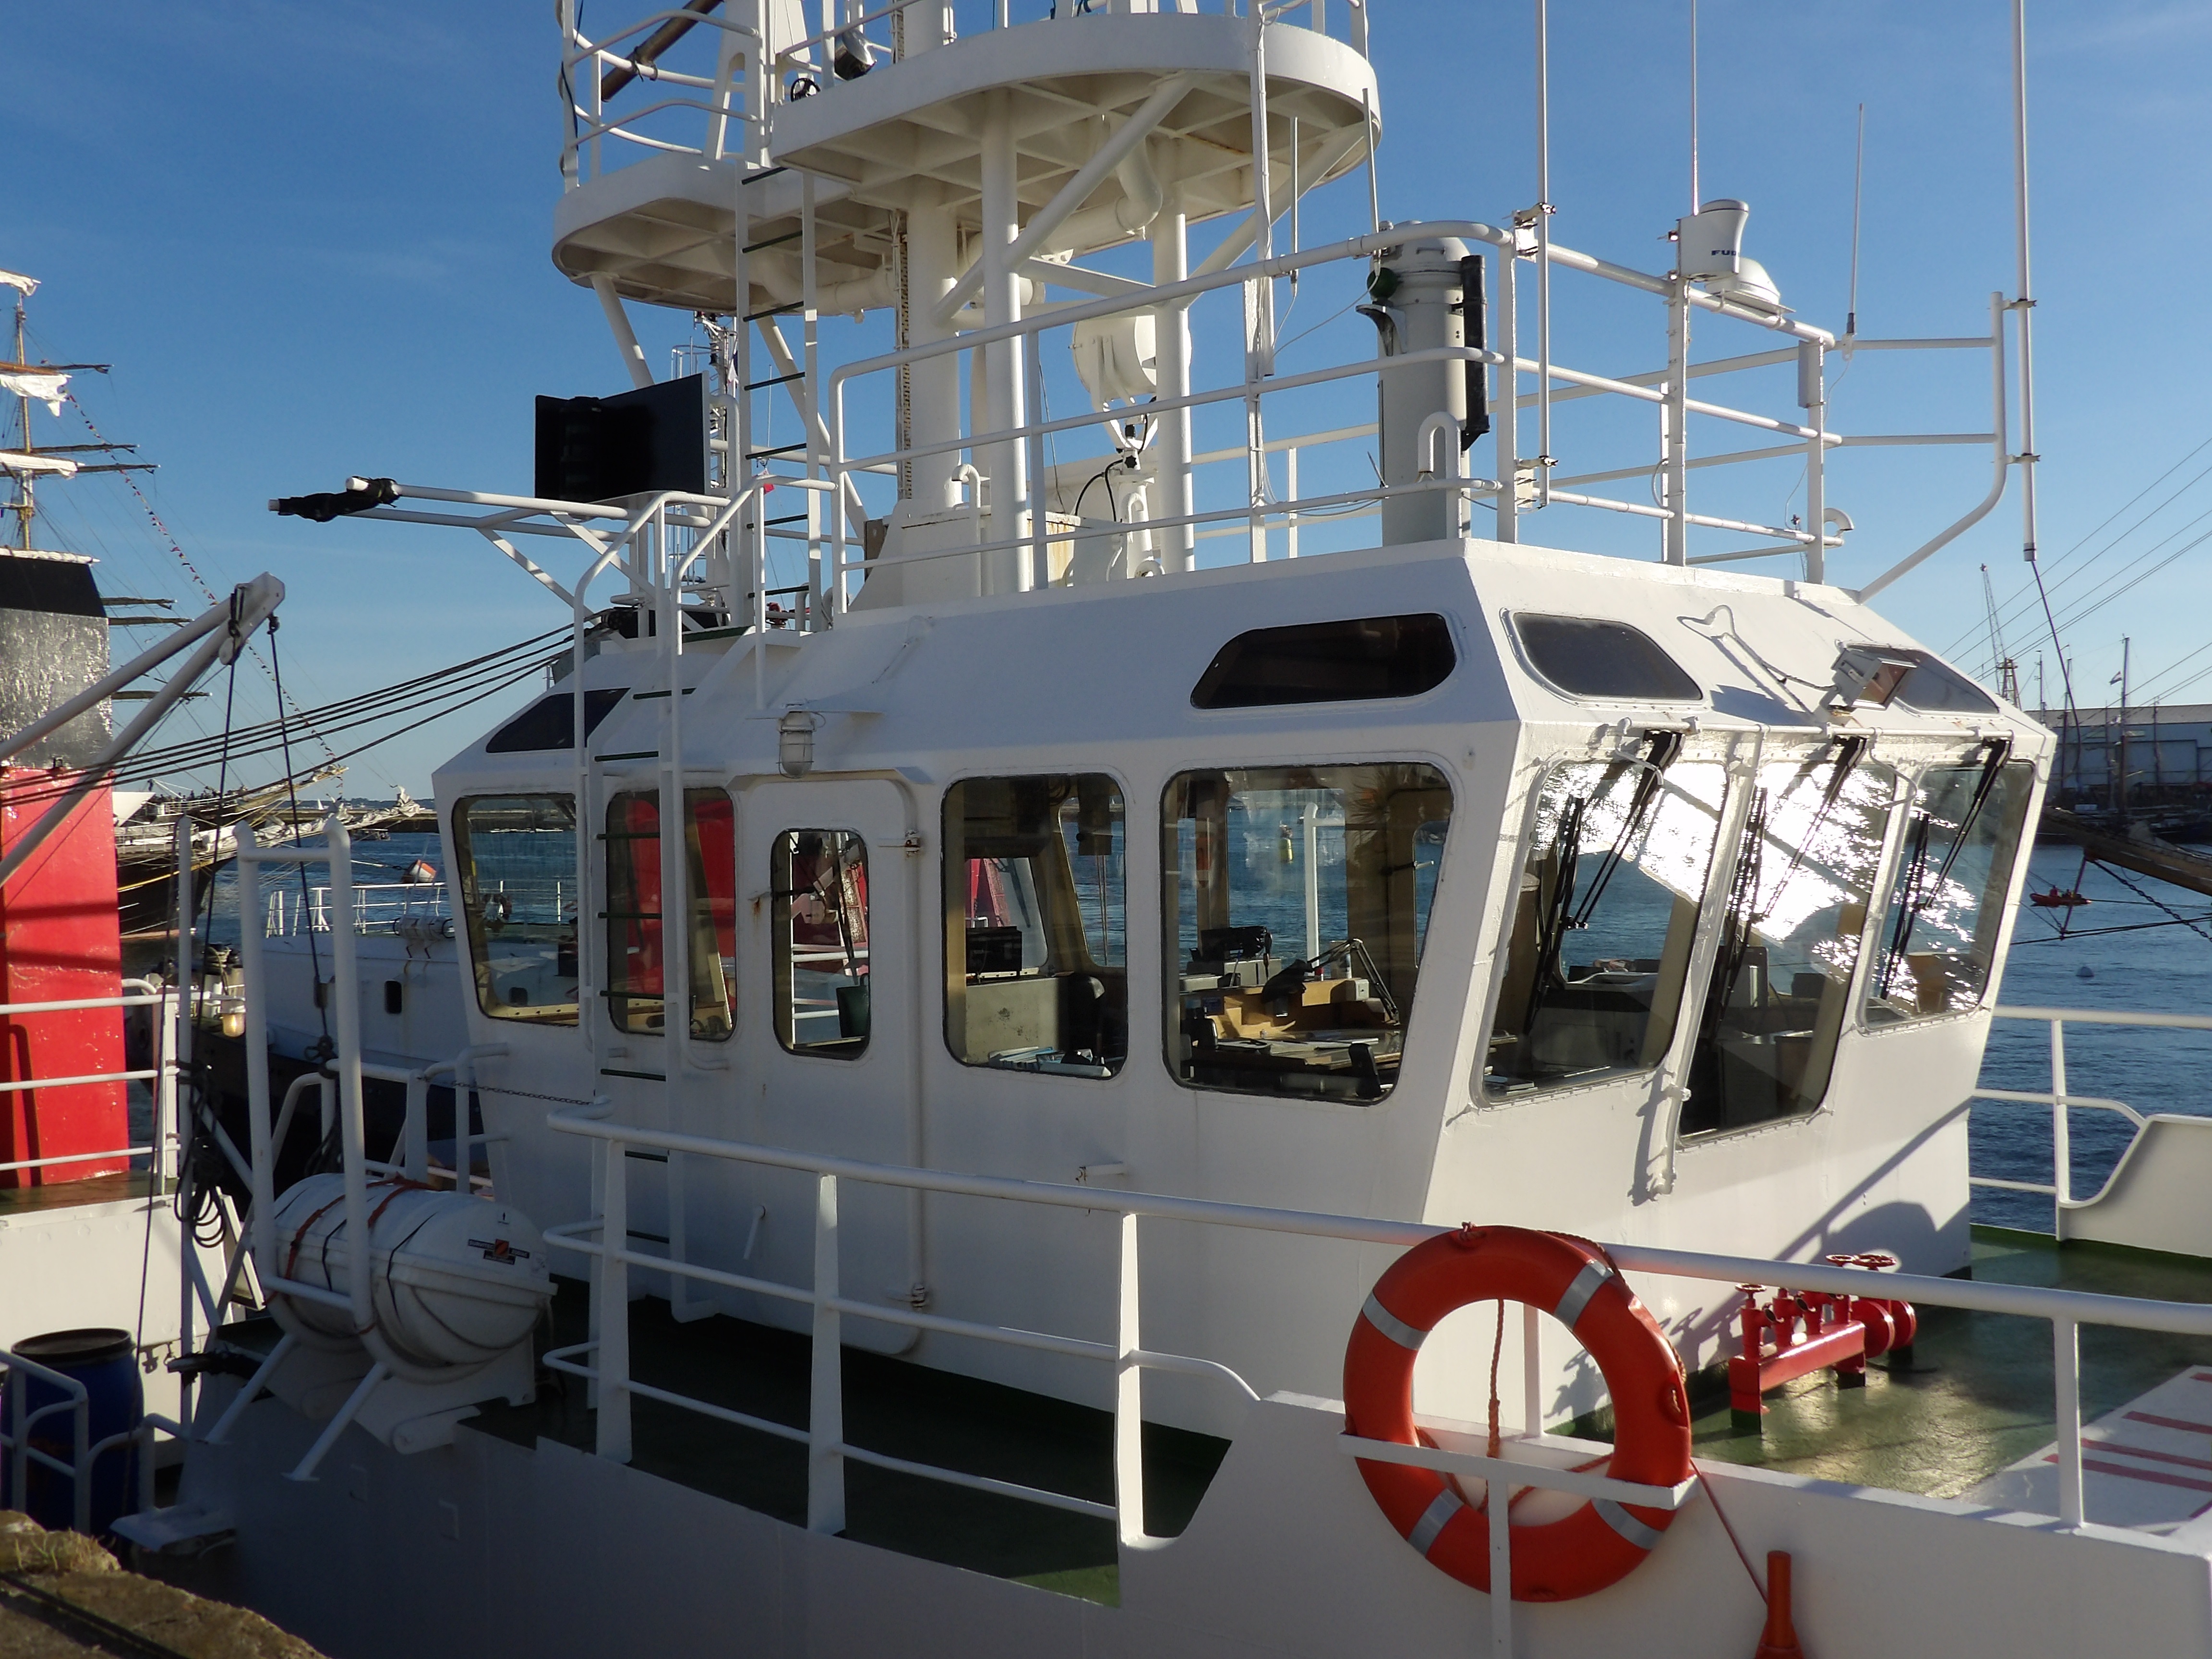
boat, ship, france, vehicle, yacht, cabin, port, cockpit, ferry, watercraft, tug, brittany, passenger ship, luxury yacht, finist re, brest